Frances Shand Kydd

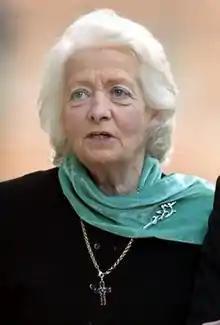
Shand Kydd in 2002

Frances Ruth Shand Kydd (previously Spencer, "née" Roche; 20 January 1936 – 3 June 2004) was the mother of Diana, Princess of Wales. She was the maternal grandmother of William, Prince of Wales and Prince Harry, Duke of Sussex, respectively first and fifth in the line of succession to the British throne. Following her divorce from Viscount Althorp in 1969, and Diana's death in 1997, Shand Kydd devoted the final years of her life to Catholic charity work following her conversion to Catholicism.